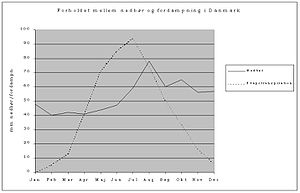
Evapotranspiration
Nedbør og evapotranspiration i Danmark
Nedbør og evapotranspiration i Danmark
Evapotranspiration er den samlede fordampning fra jordoverfladen og fra planternes overflade. Pr. døgn kan den ikke overstige 5 liter vand pr. m². Ud fra dette tal kan man beregne det maksimale tab af vand pr. døgn, når man kender arealet af planternes drypzoner. Bladenes areal er nemlig i gennemsnit 4-5 gange så stort som dette areal.